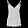
Label: T - shirt / top